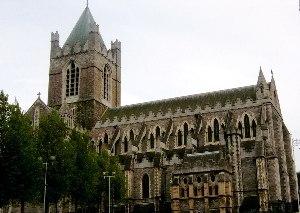
Cet article liste les édifices actuels ou passés, ayant été ou étant encore cathédrale ou assimilé d’une confession chrétienne, situés sur l’île d’Irlande.